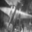
Label: airplane